SS Veendam (1922)

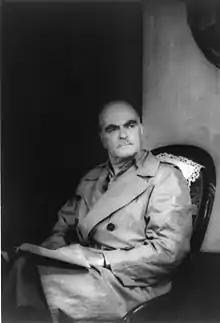
Thornton Wilder called a round-trip on "Veendam" "the ideal vacation"

On 20 December 1950 "Veendam" arrived in Hoboken, and two days later she left on her first Caribbean cruise of the season. On a cruise in January 1951, her passengers included Cardinal Thomas Tien Ken-sin. On her next cruise, early that February, Cuban authorities in Havana quarantined her in Havana after one of her officers fell ill with influenza. Six of her passengers were hospitalised in Havana.